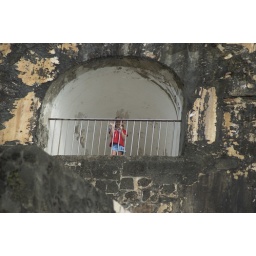
Thanks to my zoom lens, I spotted this girl waving from 100s of feet above